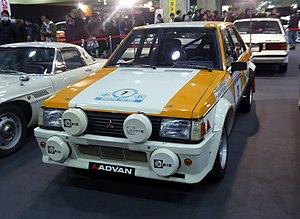
Pentti Airikkala, né le 4 septembre 1945 à Helsinki et décédé le 30 septembre 2009 à Bray, est ancien pilote de rallyes finlandais, vainqueur du Rallye de Grande-Bretagne en 1989, sur Mitsubishi Galant VR-4.